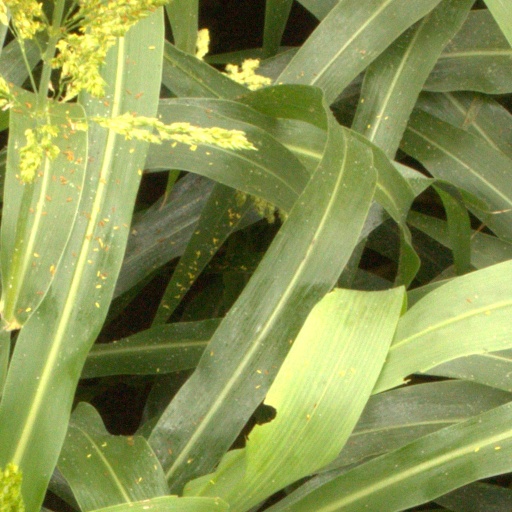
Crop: sorghum